Llano Estacado

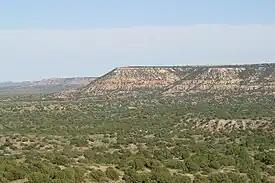
The northern edge of the Llano Estacado in New Mexico

The Llano Estacado lies at the southern end of the Western High Plains ecoregion of the Great Plains of North America; it is part of what was once called the Great American Desert. The Canadian River forms the Llano's northern boundary, separating it from the rest of the High Plains. To the east, the Caprock Escarpment, a precipitous cliff about high, lies between the Llano and the red Permian plains of Texas; while to the west, the Mescalero Escarpment demarcates the eastern edge of the Pecos River valley. The Llano has no natural southern boundary, instead blending into the Edwards Plateau near Big Spring, Texas. This geographic area stretches about north to south, and east to west, a total area of some , larger than Indiana and 12 other states. It covers all or part of 33 Texas counties and four New Mexico counties. The area is susceptible to frequent dust storms because of its low relief, frequent turbulent winds, lack of vegetation, and loose topsoil. The landscape is dotted by numerous small playa lakes, depressions that seasonally fill with water and provide habitat for waterfowl.